HMVS Cerberus

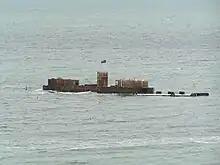
The remains of "Cerberus" in 2007

In 2001, the Friends of the Cerberus organisation was formed, with the goal of preserving "Cerberus". After campaigning by Friends of the Cerberus for funding to remove the four 18-ton guns from the monitor to reduce the load placed on the monitor's deck, the Victorian government provided an A$80,000 grant that was project managed by Heritage Victoria in October 2004. After being coated with preservative and receiving an electrolysis treatment, the guns were placed on the seabed next to the wreck.